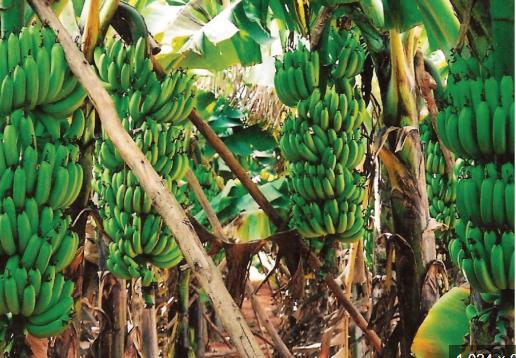
Eneo la wazi mfano wa shamba lenye migomba yenye mikungu ya ndizi zilizokomaa kwa rangi ya kijani kibichi, kuashiria ni eneo litumikalo kwa ajili ya uzalishaji wa zao hilo la biashara.